Rod Davis (musician)

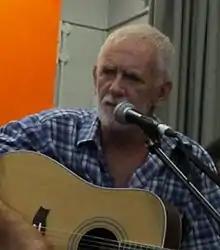
Davis live on stage with The Quarrymen in 2011.

Rodney Verso Davis (born 7 November 1941) is an English musician, best known for being a member of the Quarrymen, a band who would later evolve into the Beatles.